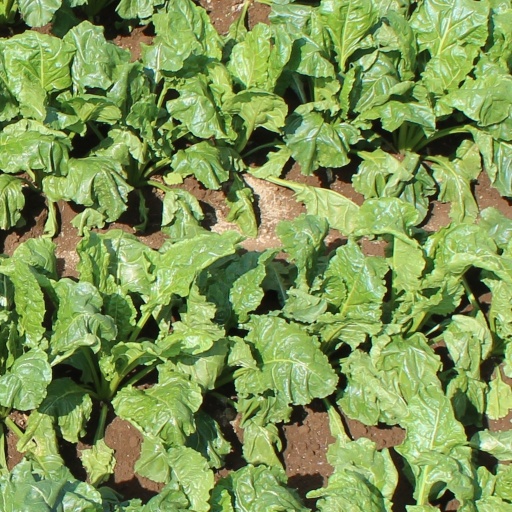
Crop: sugar beet